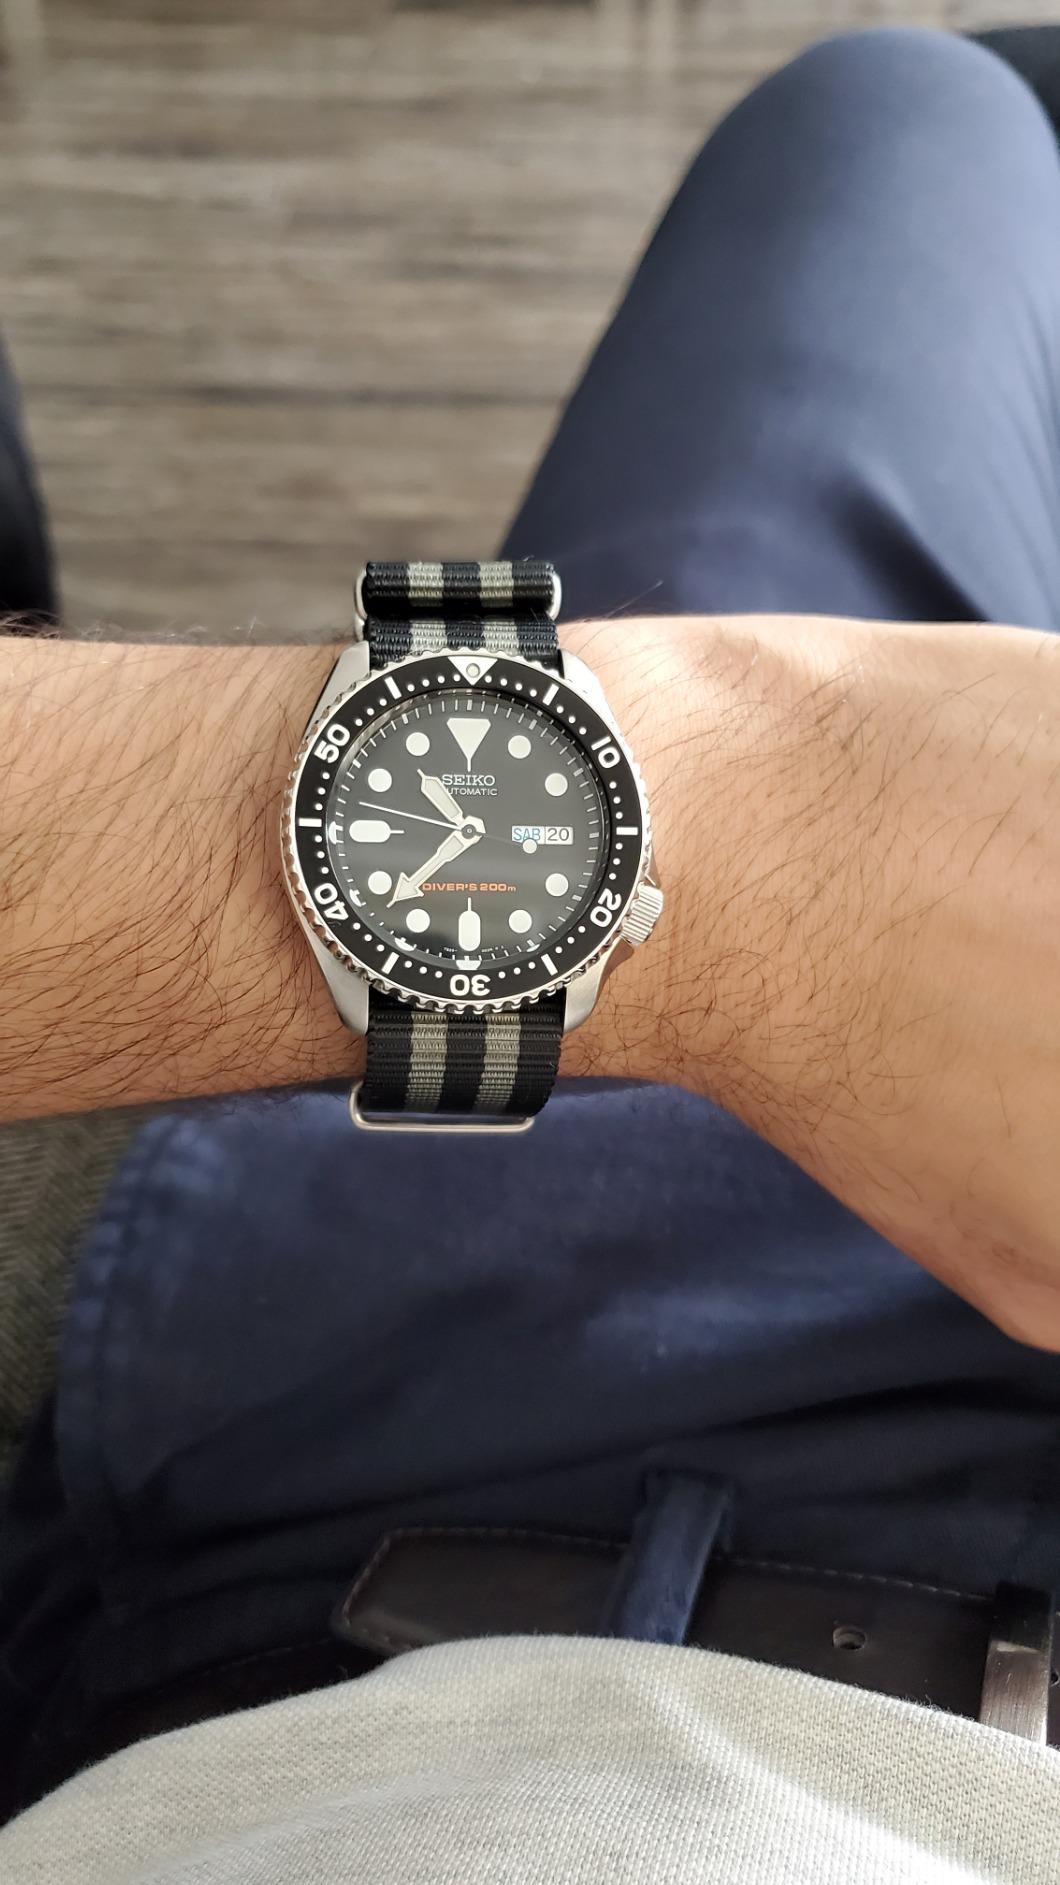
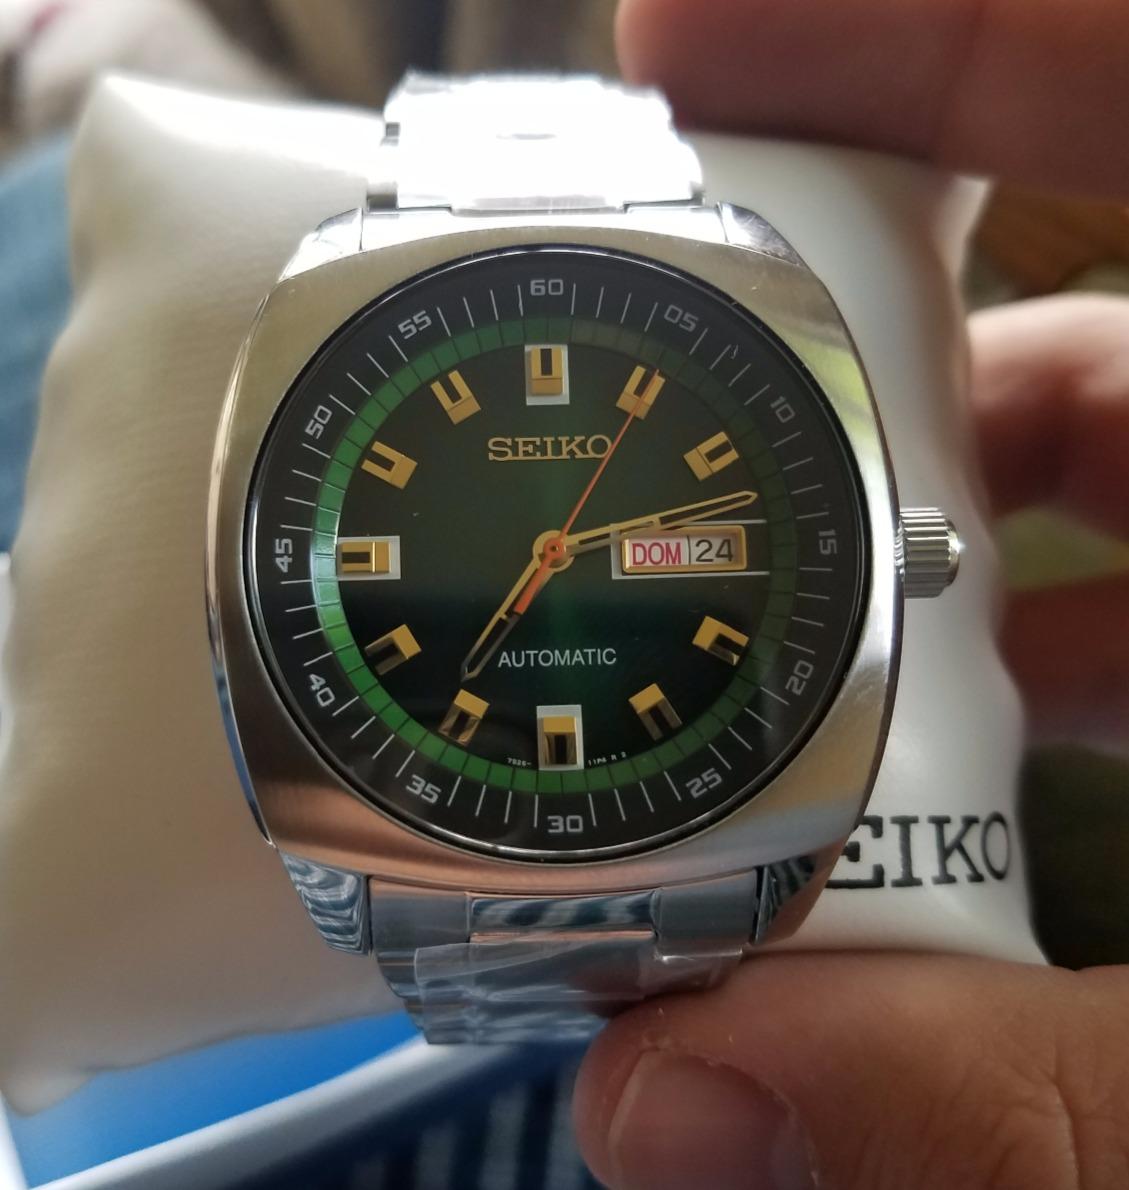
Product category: accessories_watch
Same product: no